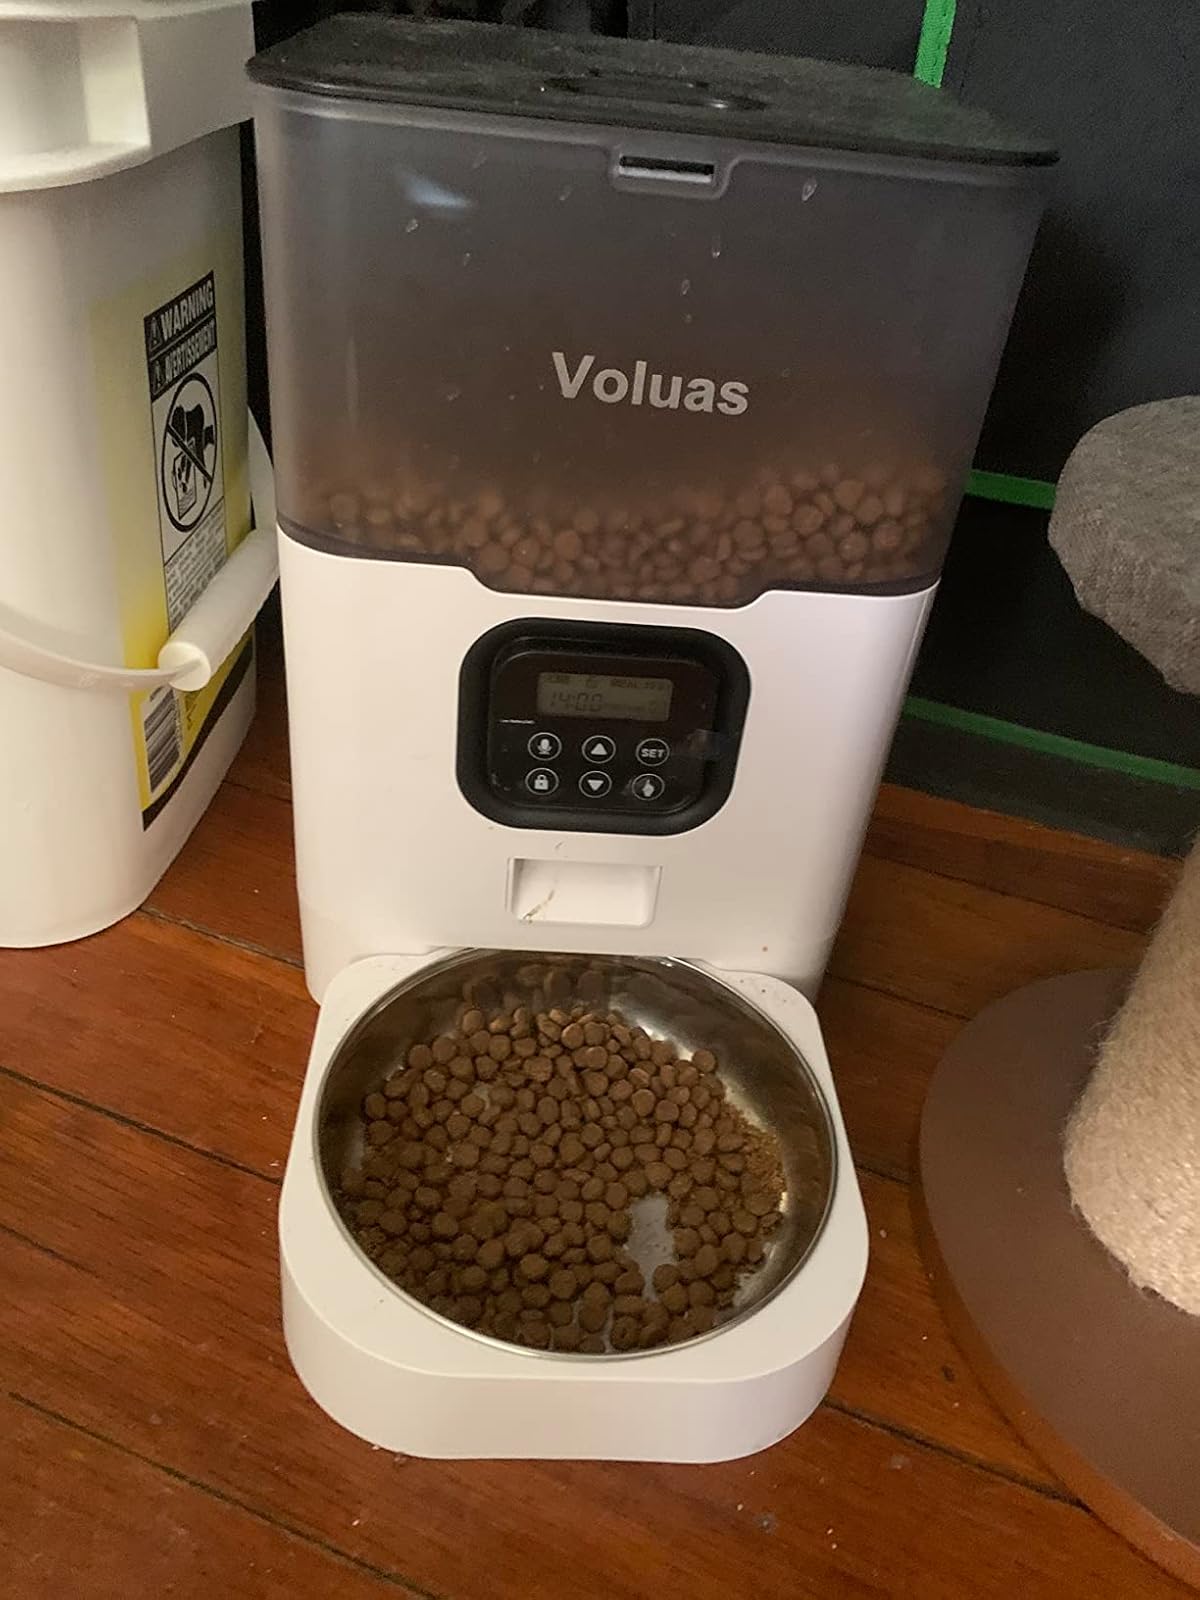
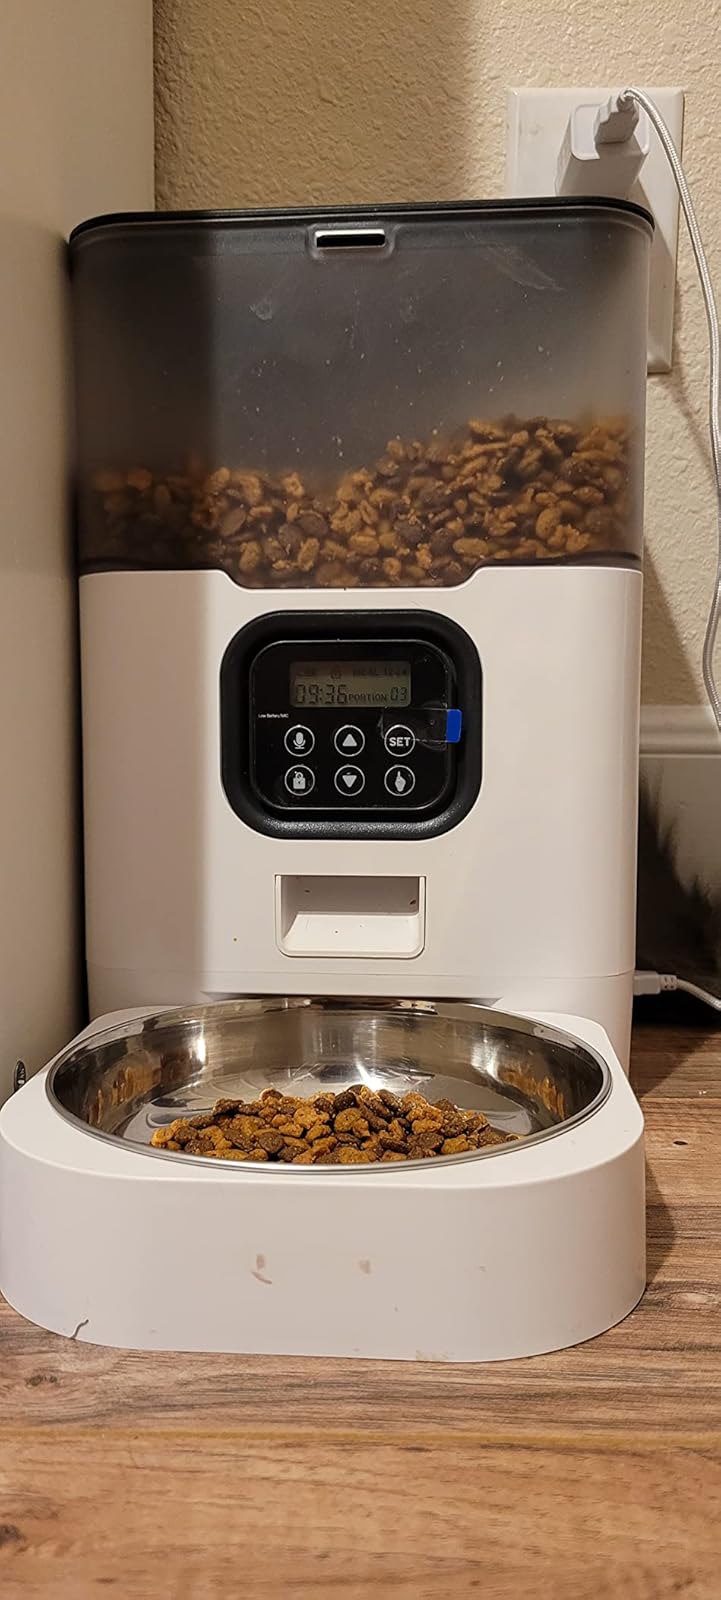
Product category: items_feeder
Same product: yes